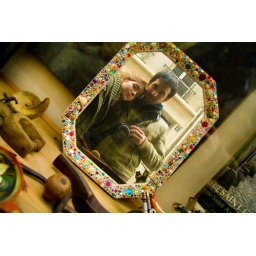
Elena and me, while a walk in Paris. This mirror was in a antique shop window